Frank Lovece

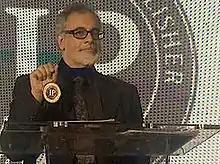
Lovece receiving an award for editing "Stan Lee's God Woke" at the Independent Publisher Book Awards

Lovece edited the graphic novel "Stan Lee's God Woke", which was written by Stan Lee and Fabian Nicieza. It won the 2017 Independent Publisher Book Awards' Outstanding Books of the Year Independent Voice Award.